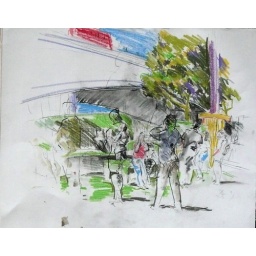
big green suite by waterloo bridge